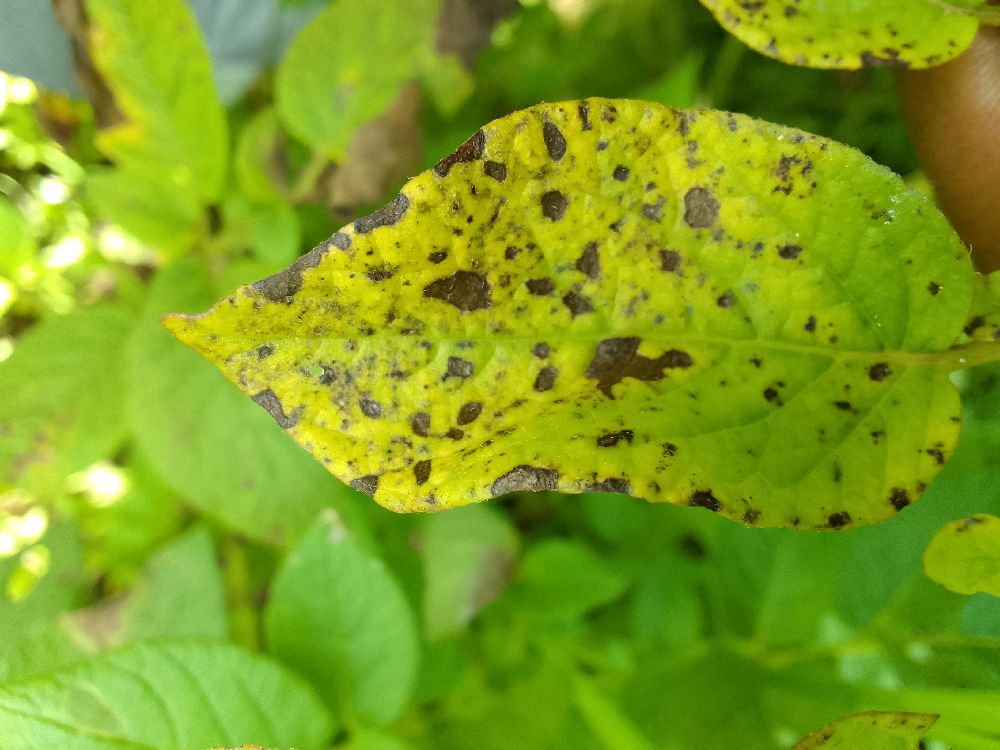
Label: Early blight